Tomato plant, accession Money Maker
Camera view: vertical (180 deg); turntable rotation: 330 degrees
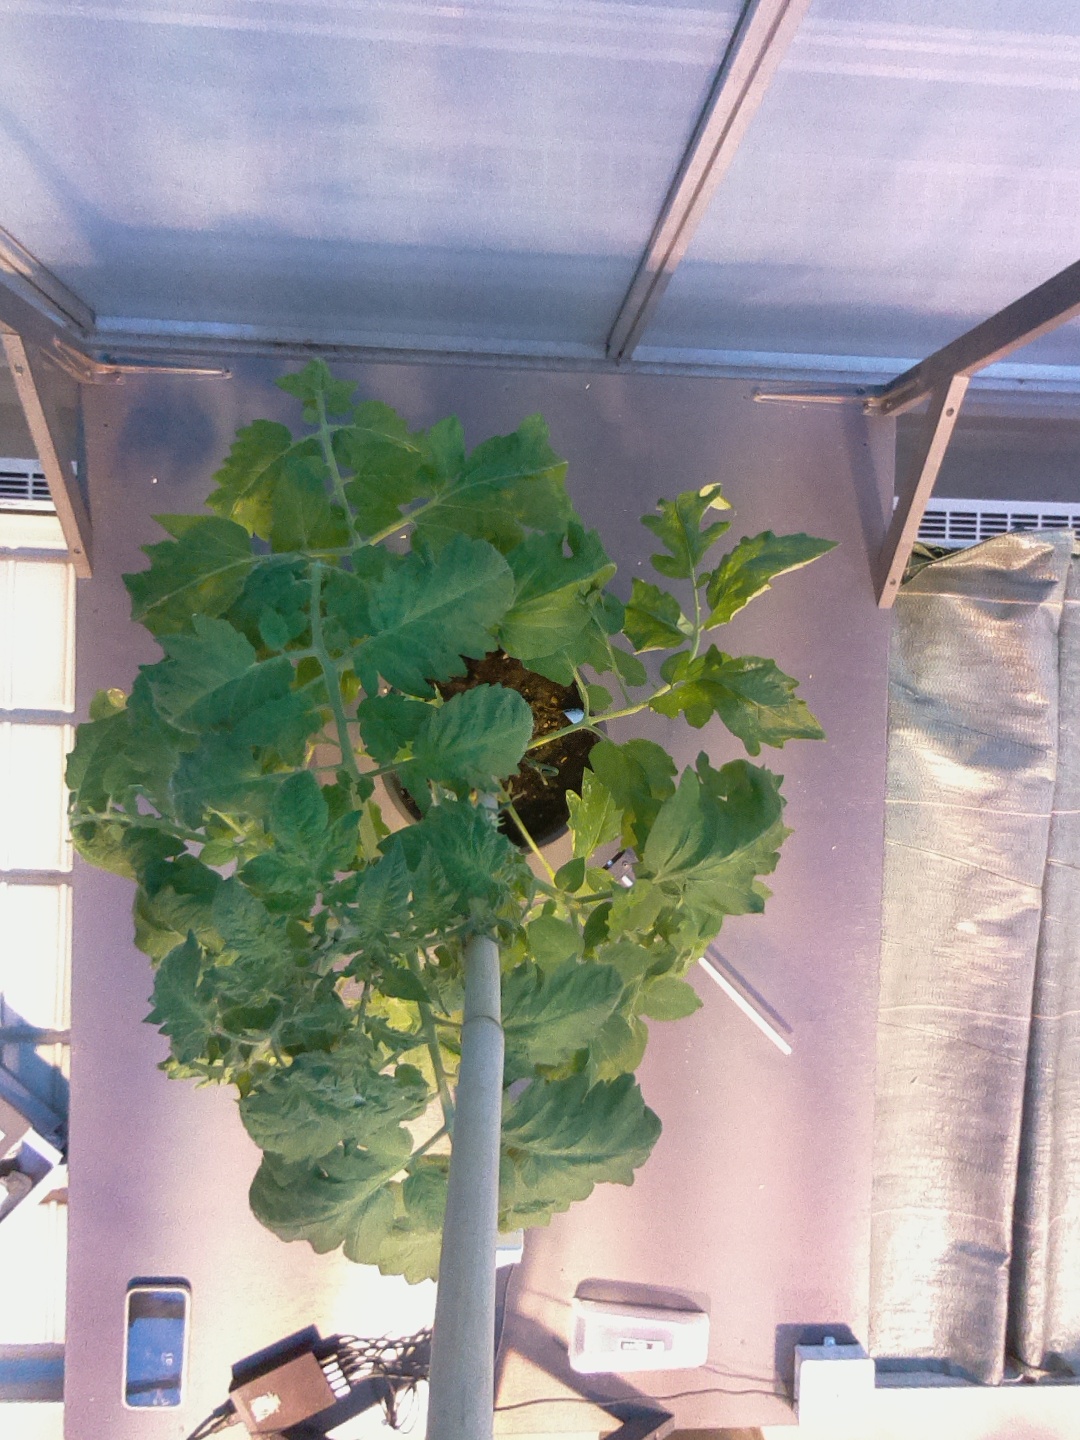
BBCH growth stage 63: 30%-40% of flowers open